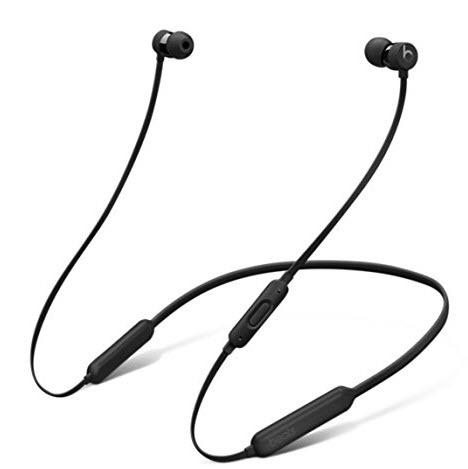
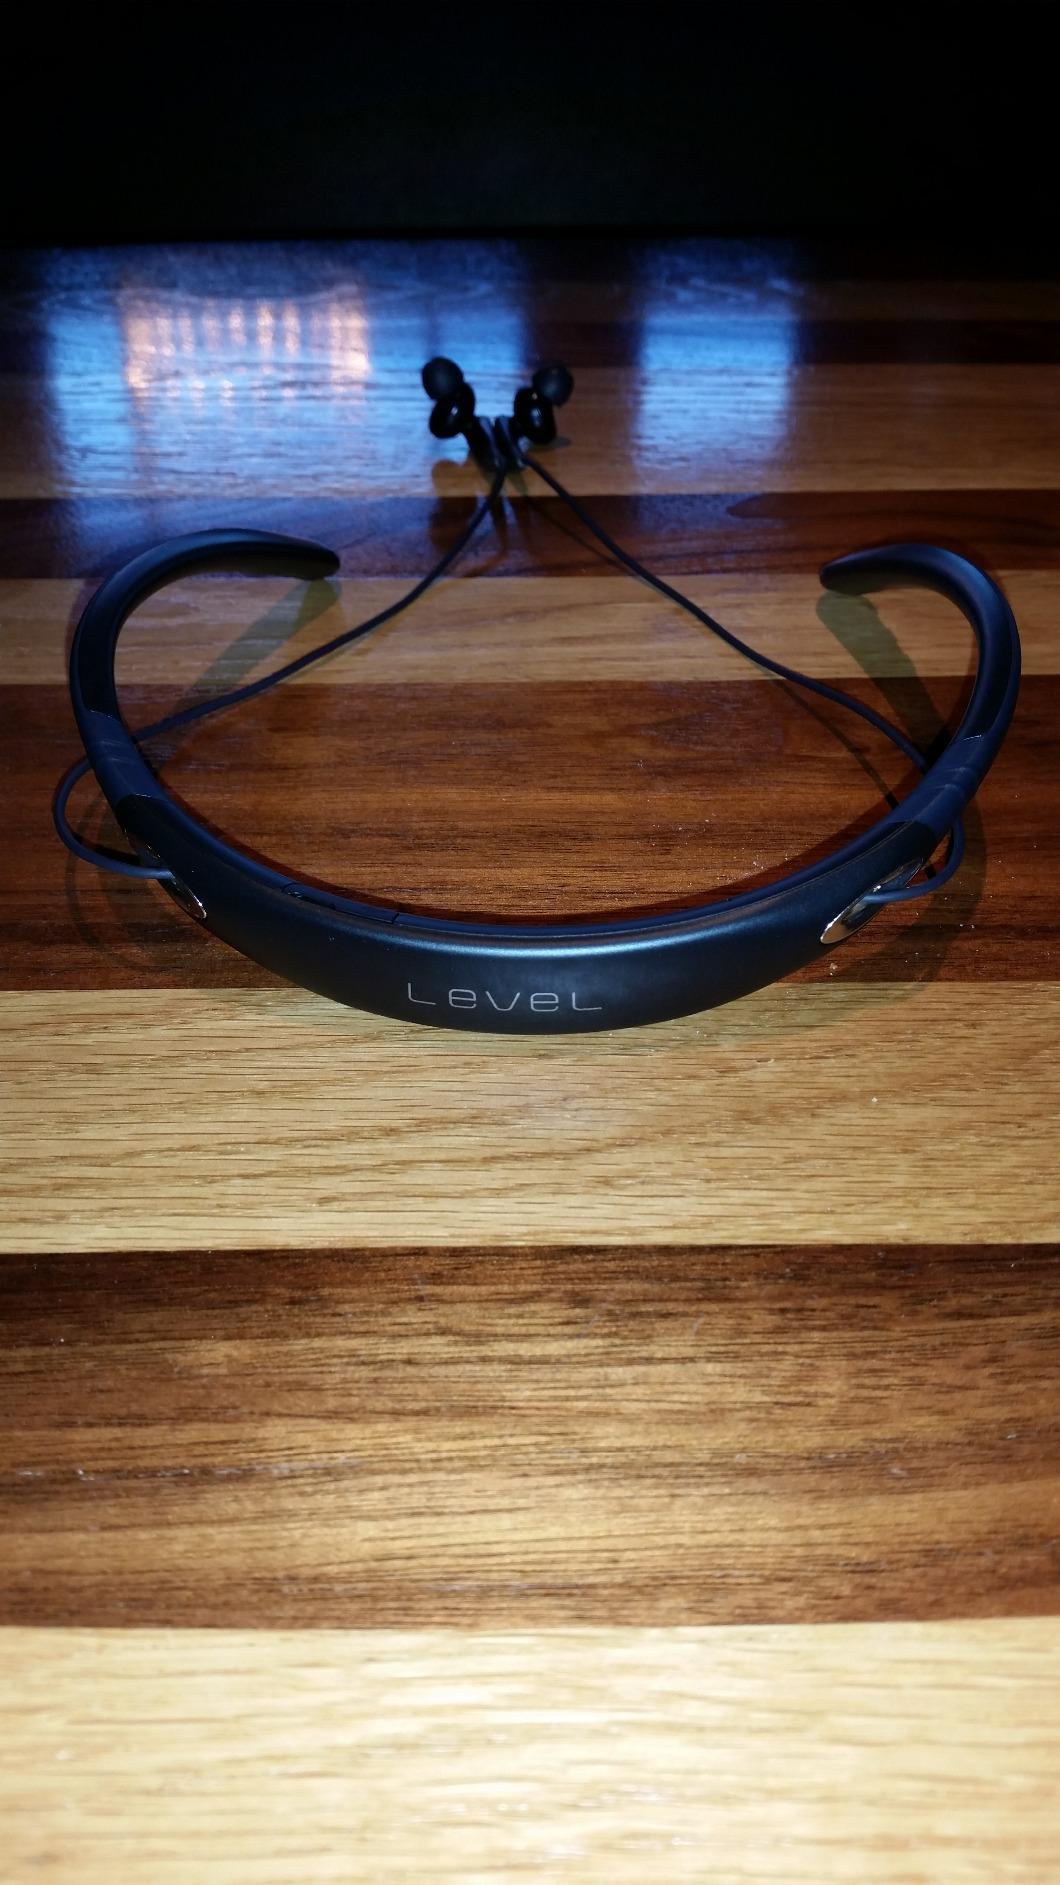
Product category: headphones
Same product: no